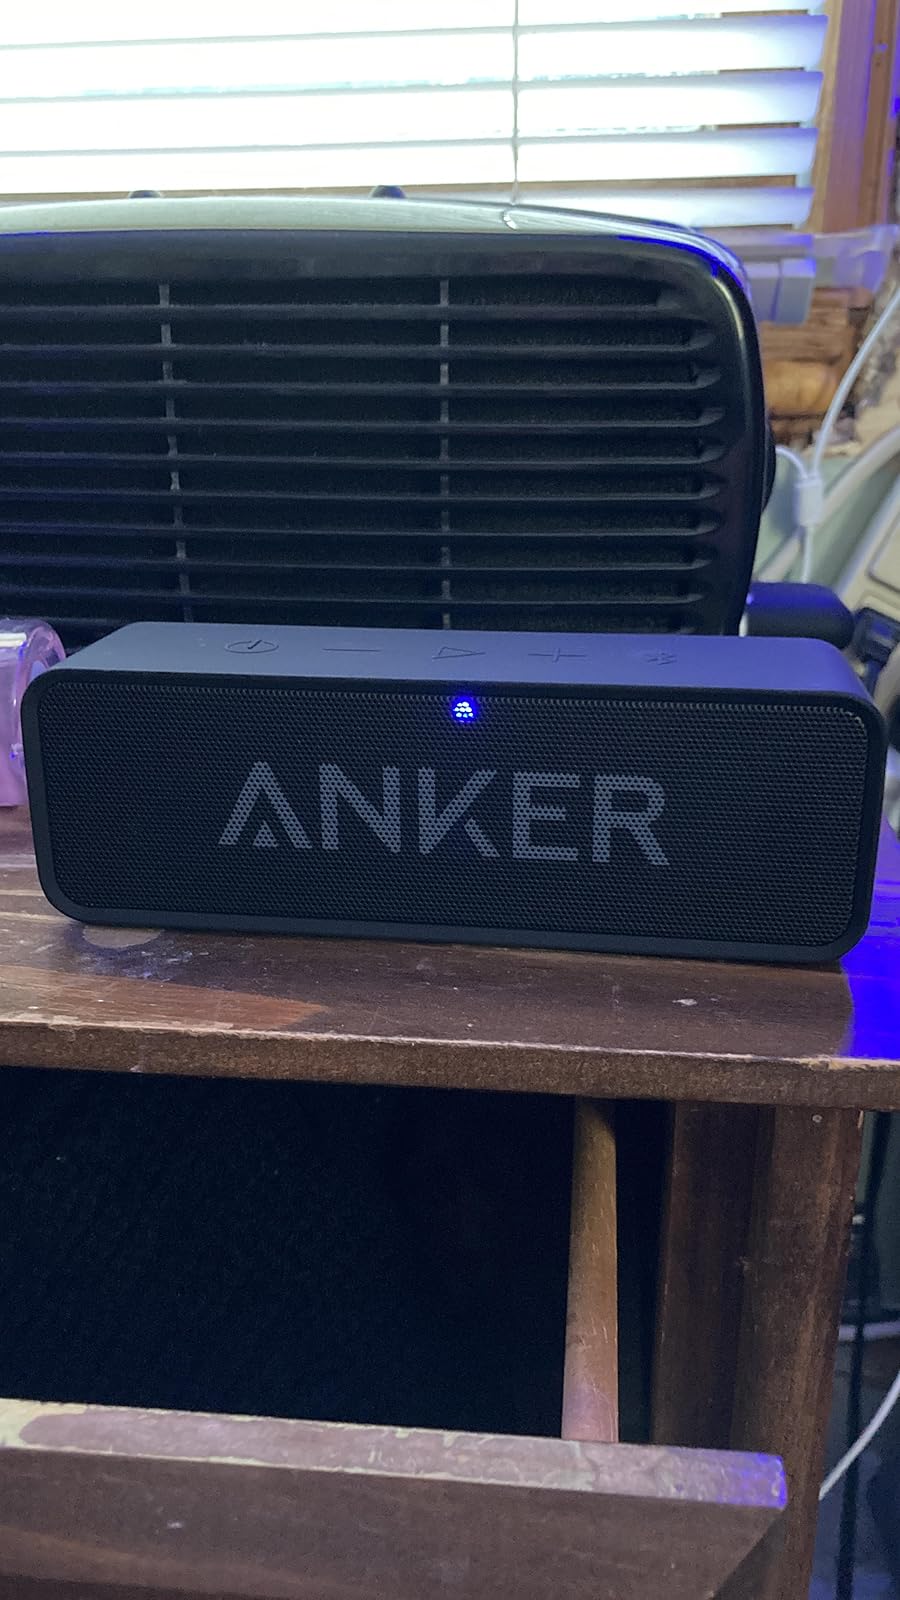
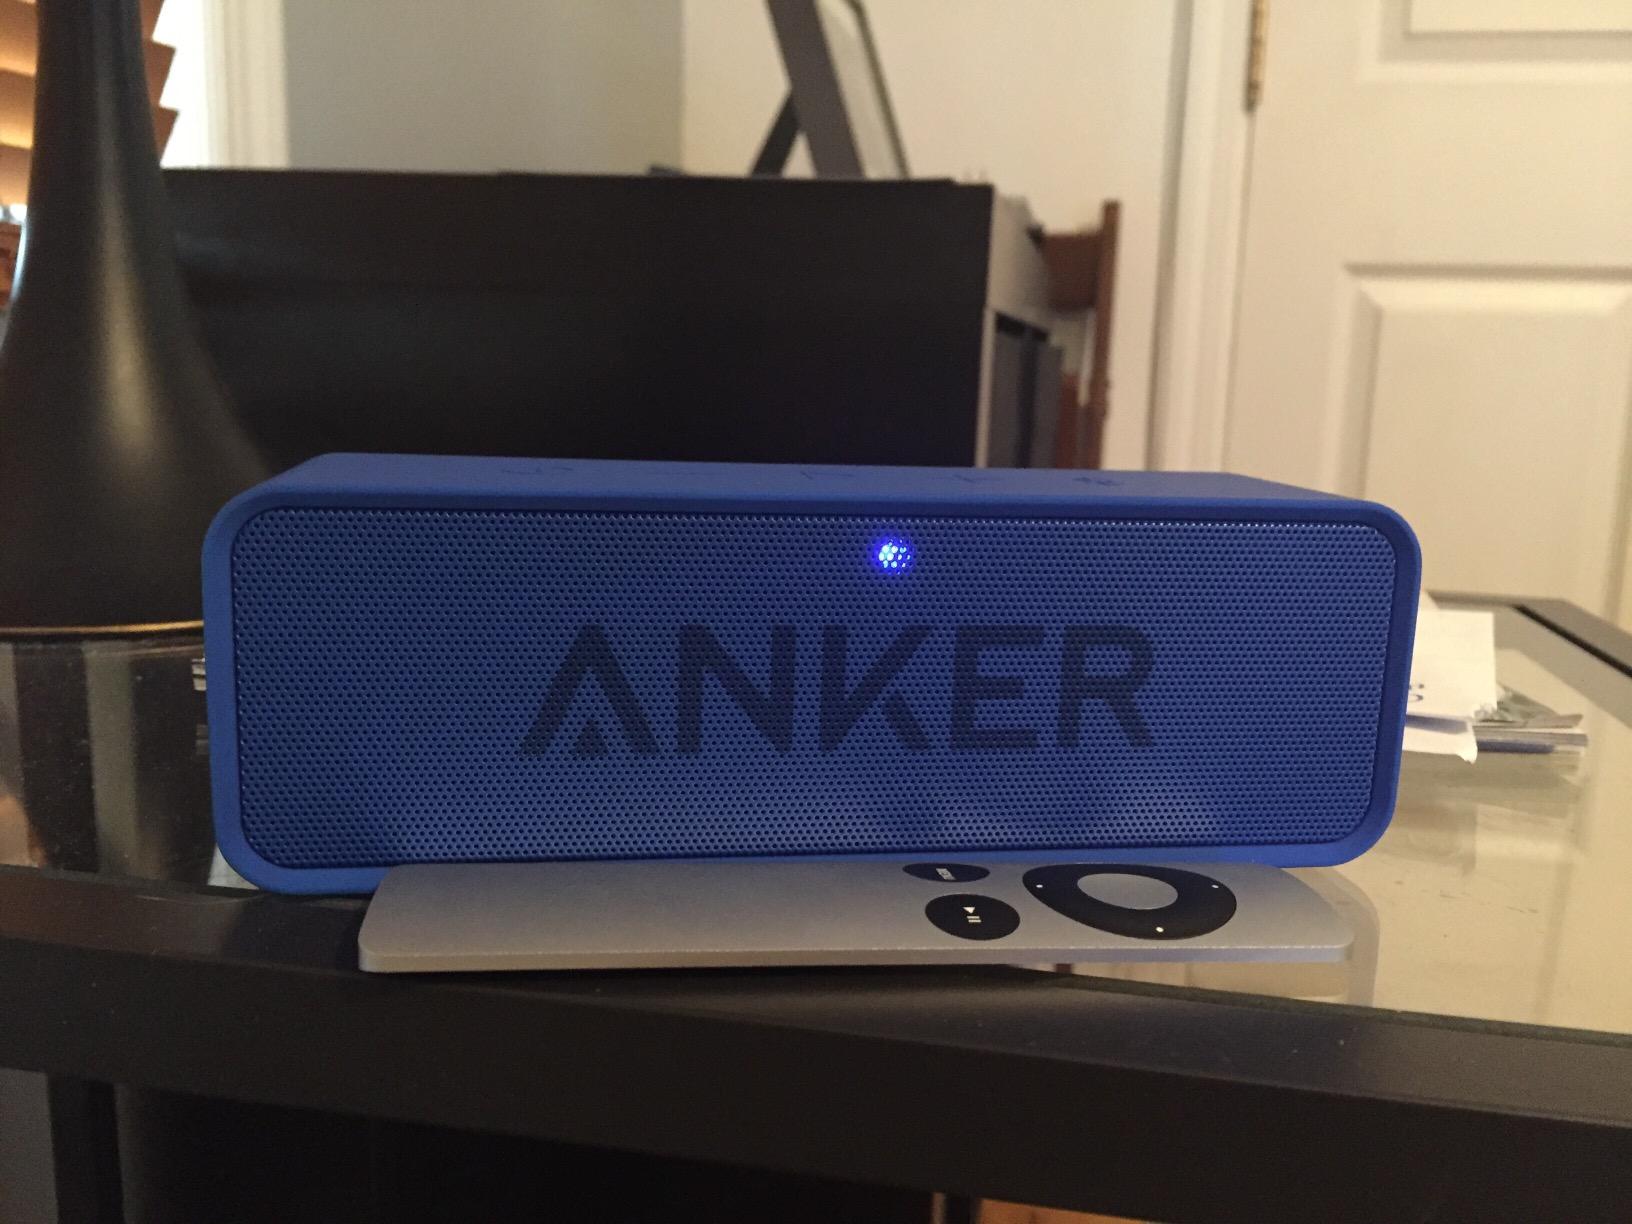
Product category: speaker
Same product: no